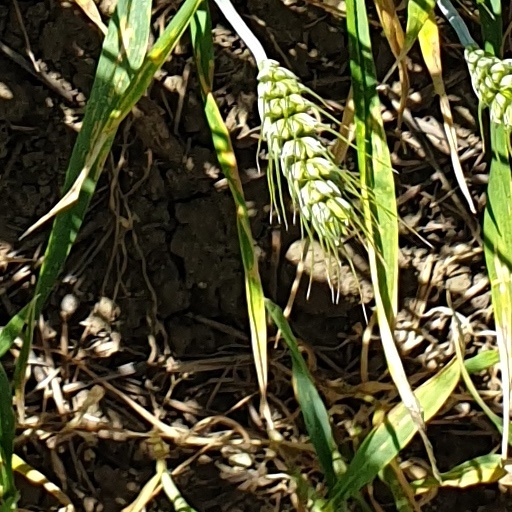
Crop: wheat